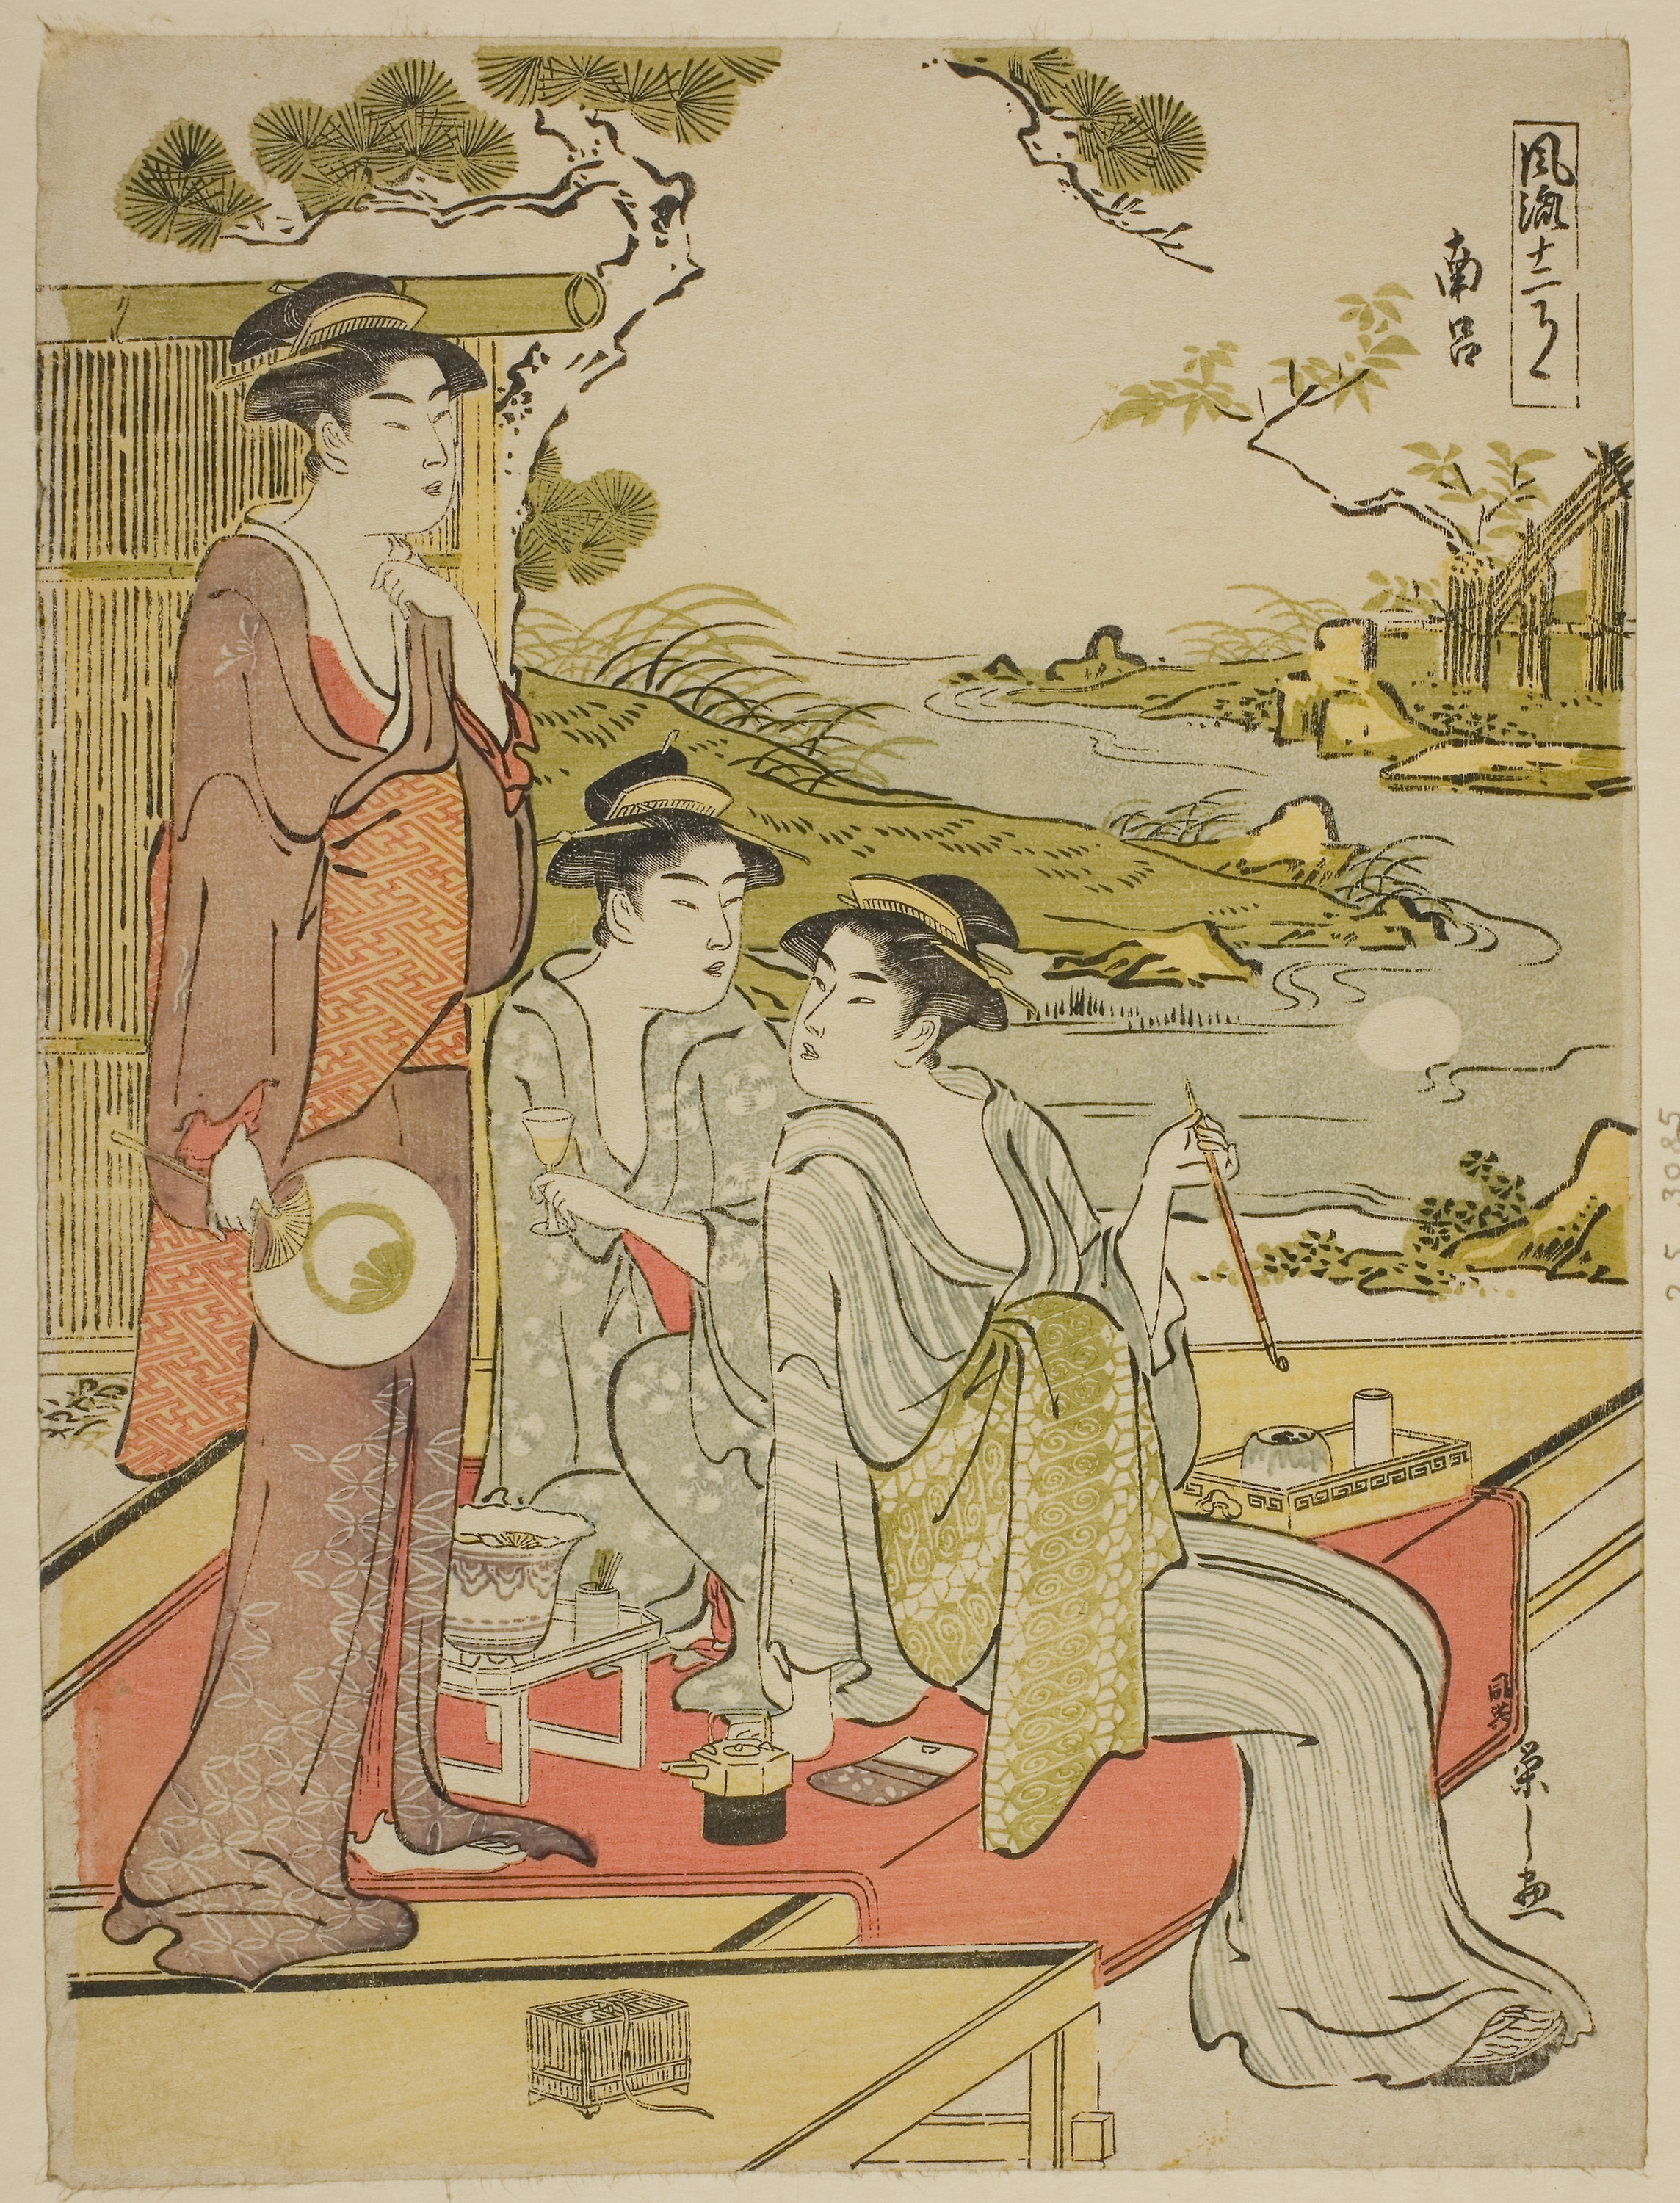
art, illustration, text, painting, modern art, visual arts, drawing, fictional character, style